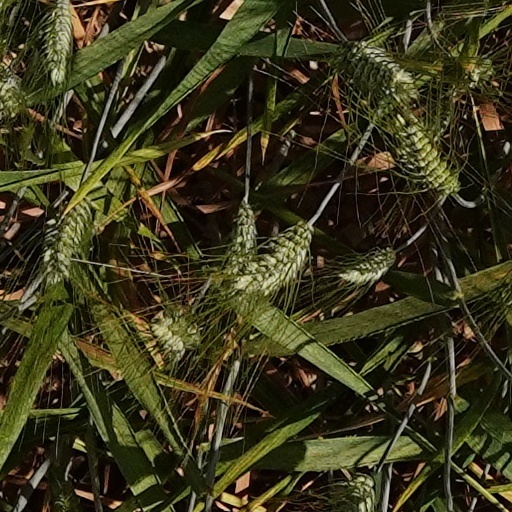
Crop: wheat